Comparison of the AK-47 and M16

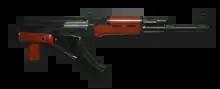
Chinese Type 56–2, folding stock variant

The AK-47 was widely supplied or sold to nations allied with the USSR, and the blueprints were shared with several friendly nations (the People's Republic of China standing out among these with the Type 56). As a result, more AK-type weapons have been produced than all other assault rifles combined. "Of the estimated 500 million firearms worldwide, approximately 100 million belong to the Kalashnikov family, three-quarters of which are AK-47s."